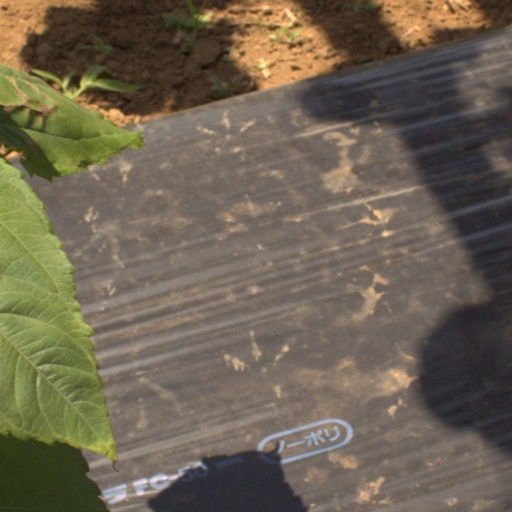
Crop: Jerusalem artichoke